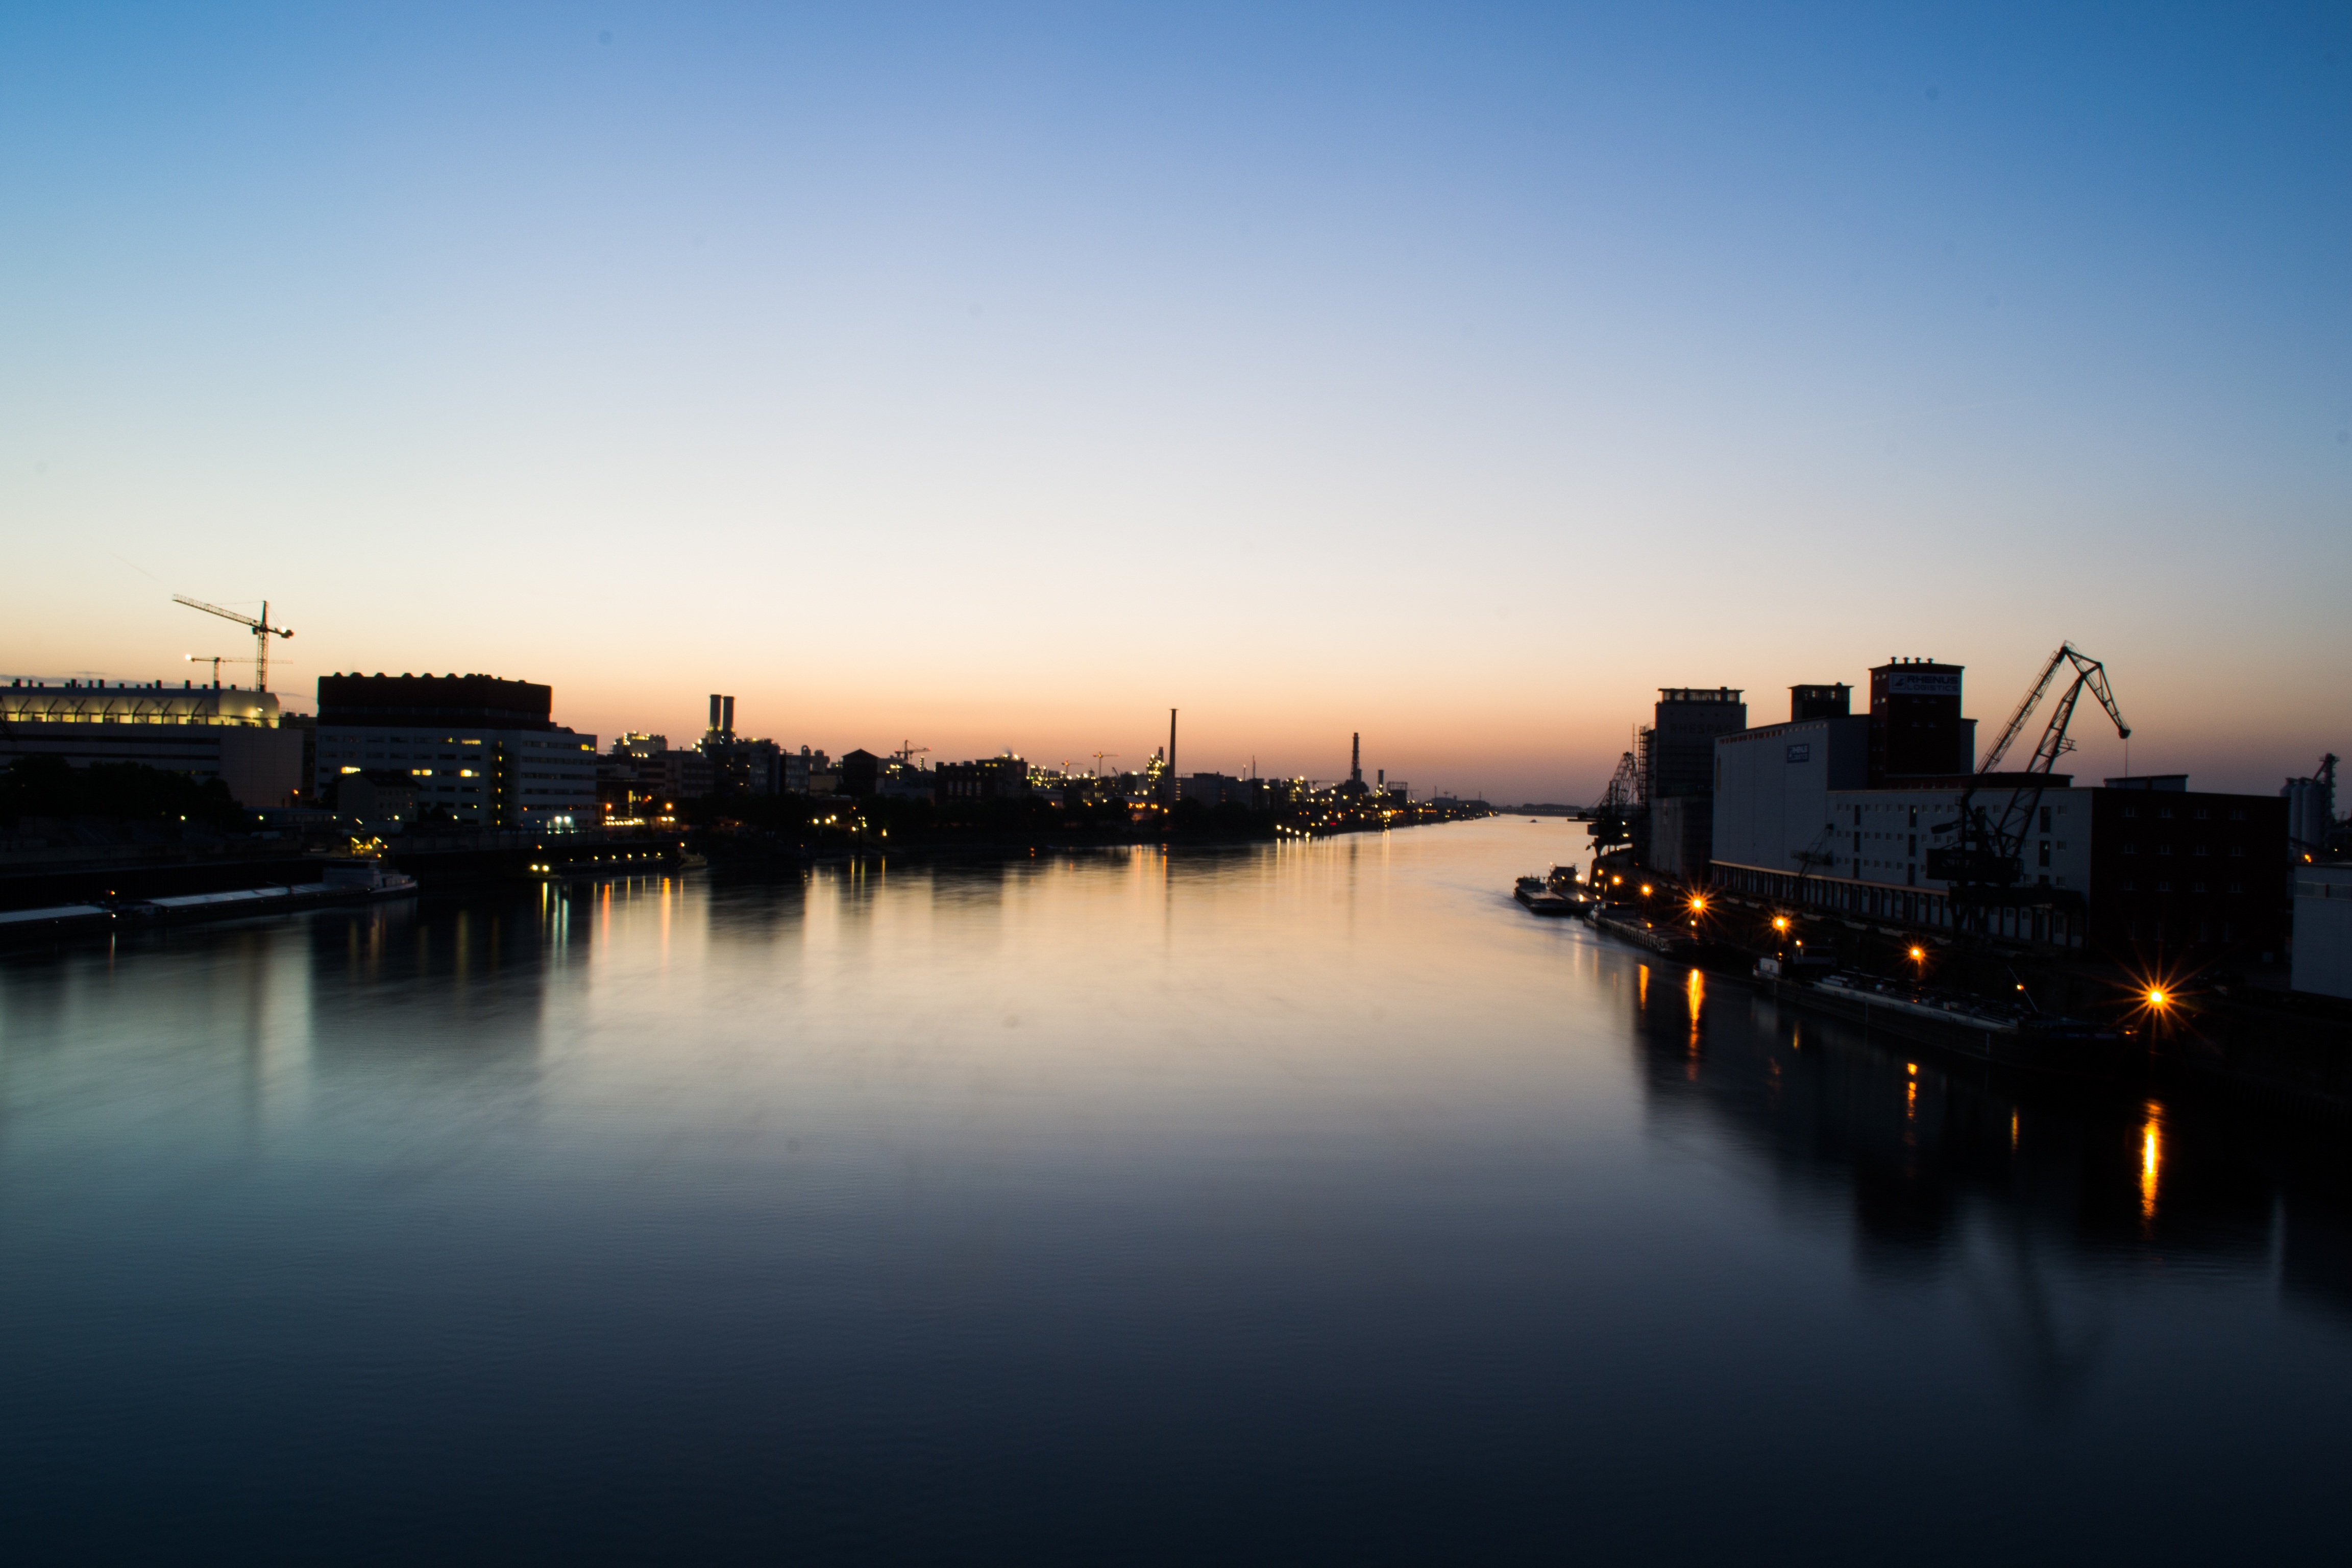
sea, horizon, dock, sunrise, sunset, skyline, night, sunlight, morning, lake, dawn, city, river, cityscape, dusk, evening, reflection, vehicle, industry, port, waterway, ludwigshafen, rhine, atmospheric phenomenon, atmosphere of earth, basf